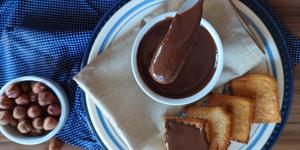
nutella casera